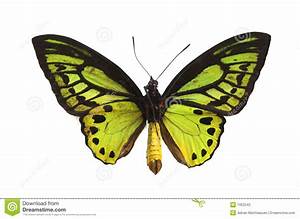
Label: farfalla